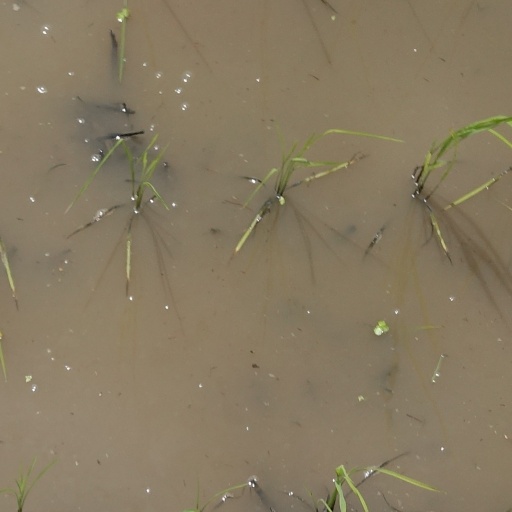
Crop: rice